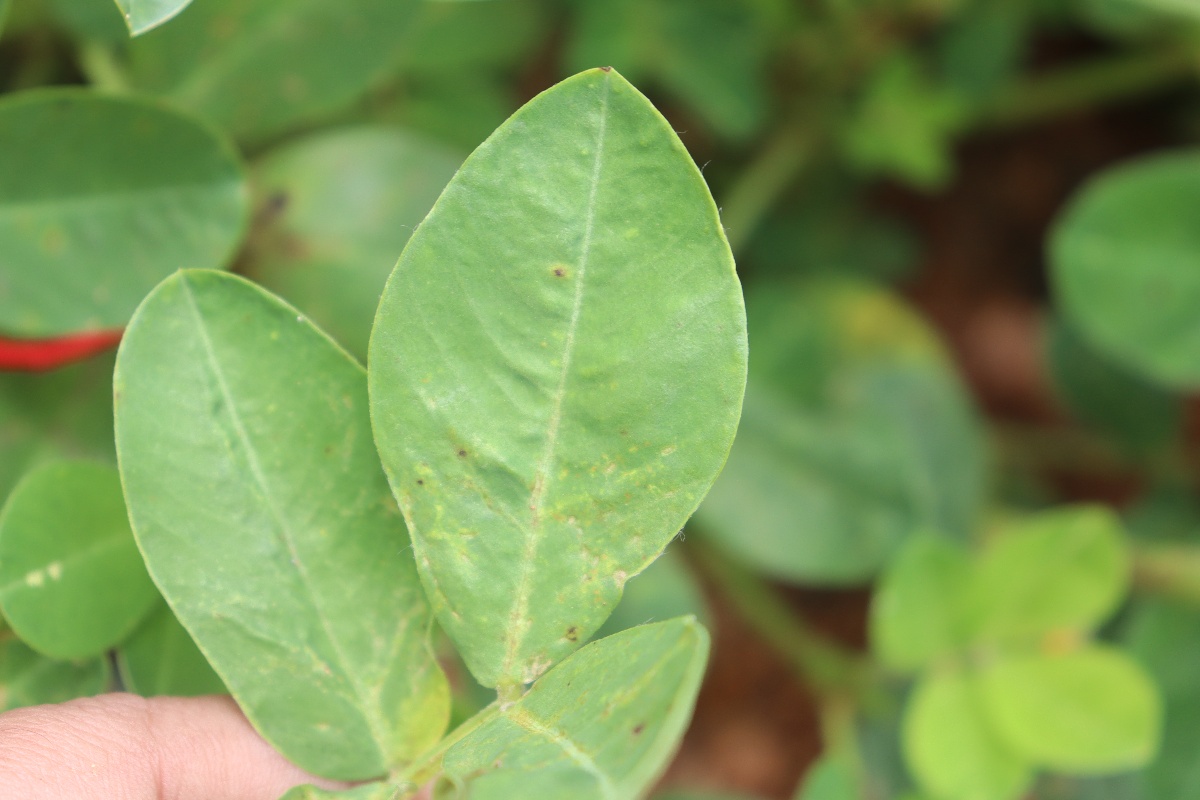
Label: healthy leaf